Lycée Pierre-Corneille

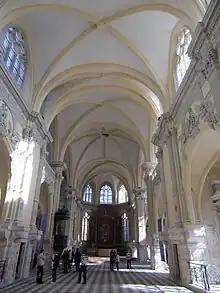
Nave of the former chapel, today an auditorium.

The Protestant Reformation in the 16th century inspired the Archbishop of Rouen, Charles, Cardinal de Bourbon, to create a school to educate the children of the aristocracy and bourgeoisie "in accordance with the purest doctrinal principles of Roman Catholicism". The opened in 1593, run by the Jesuits and known initially as the "Collège de Bourbon".